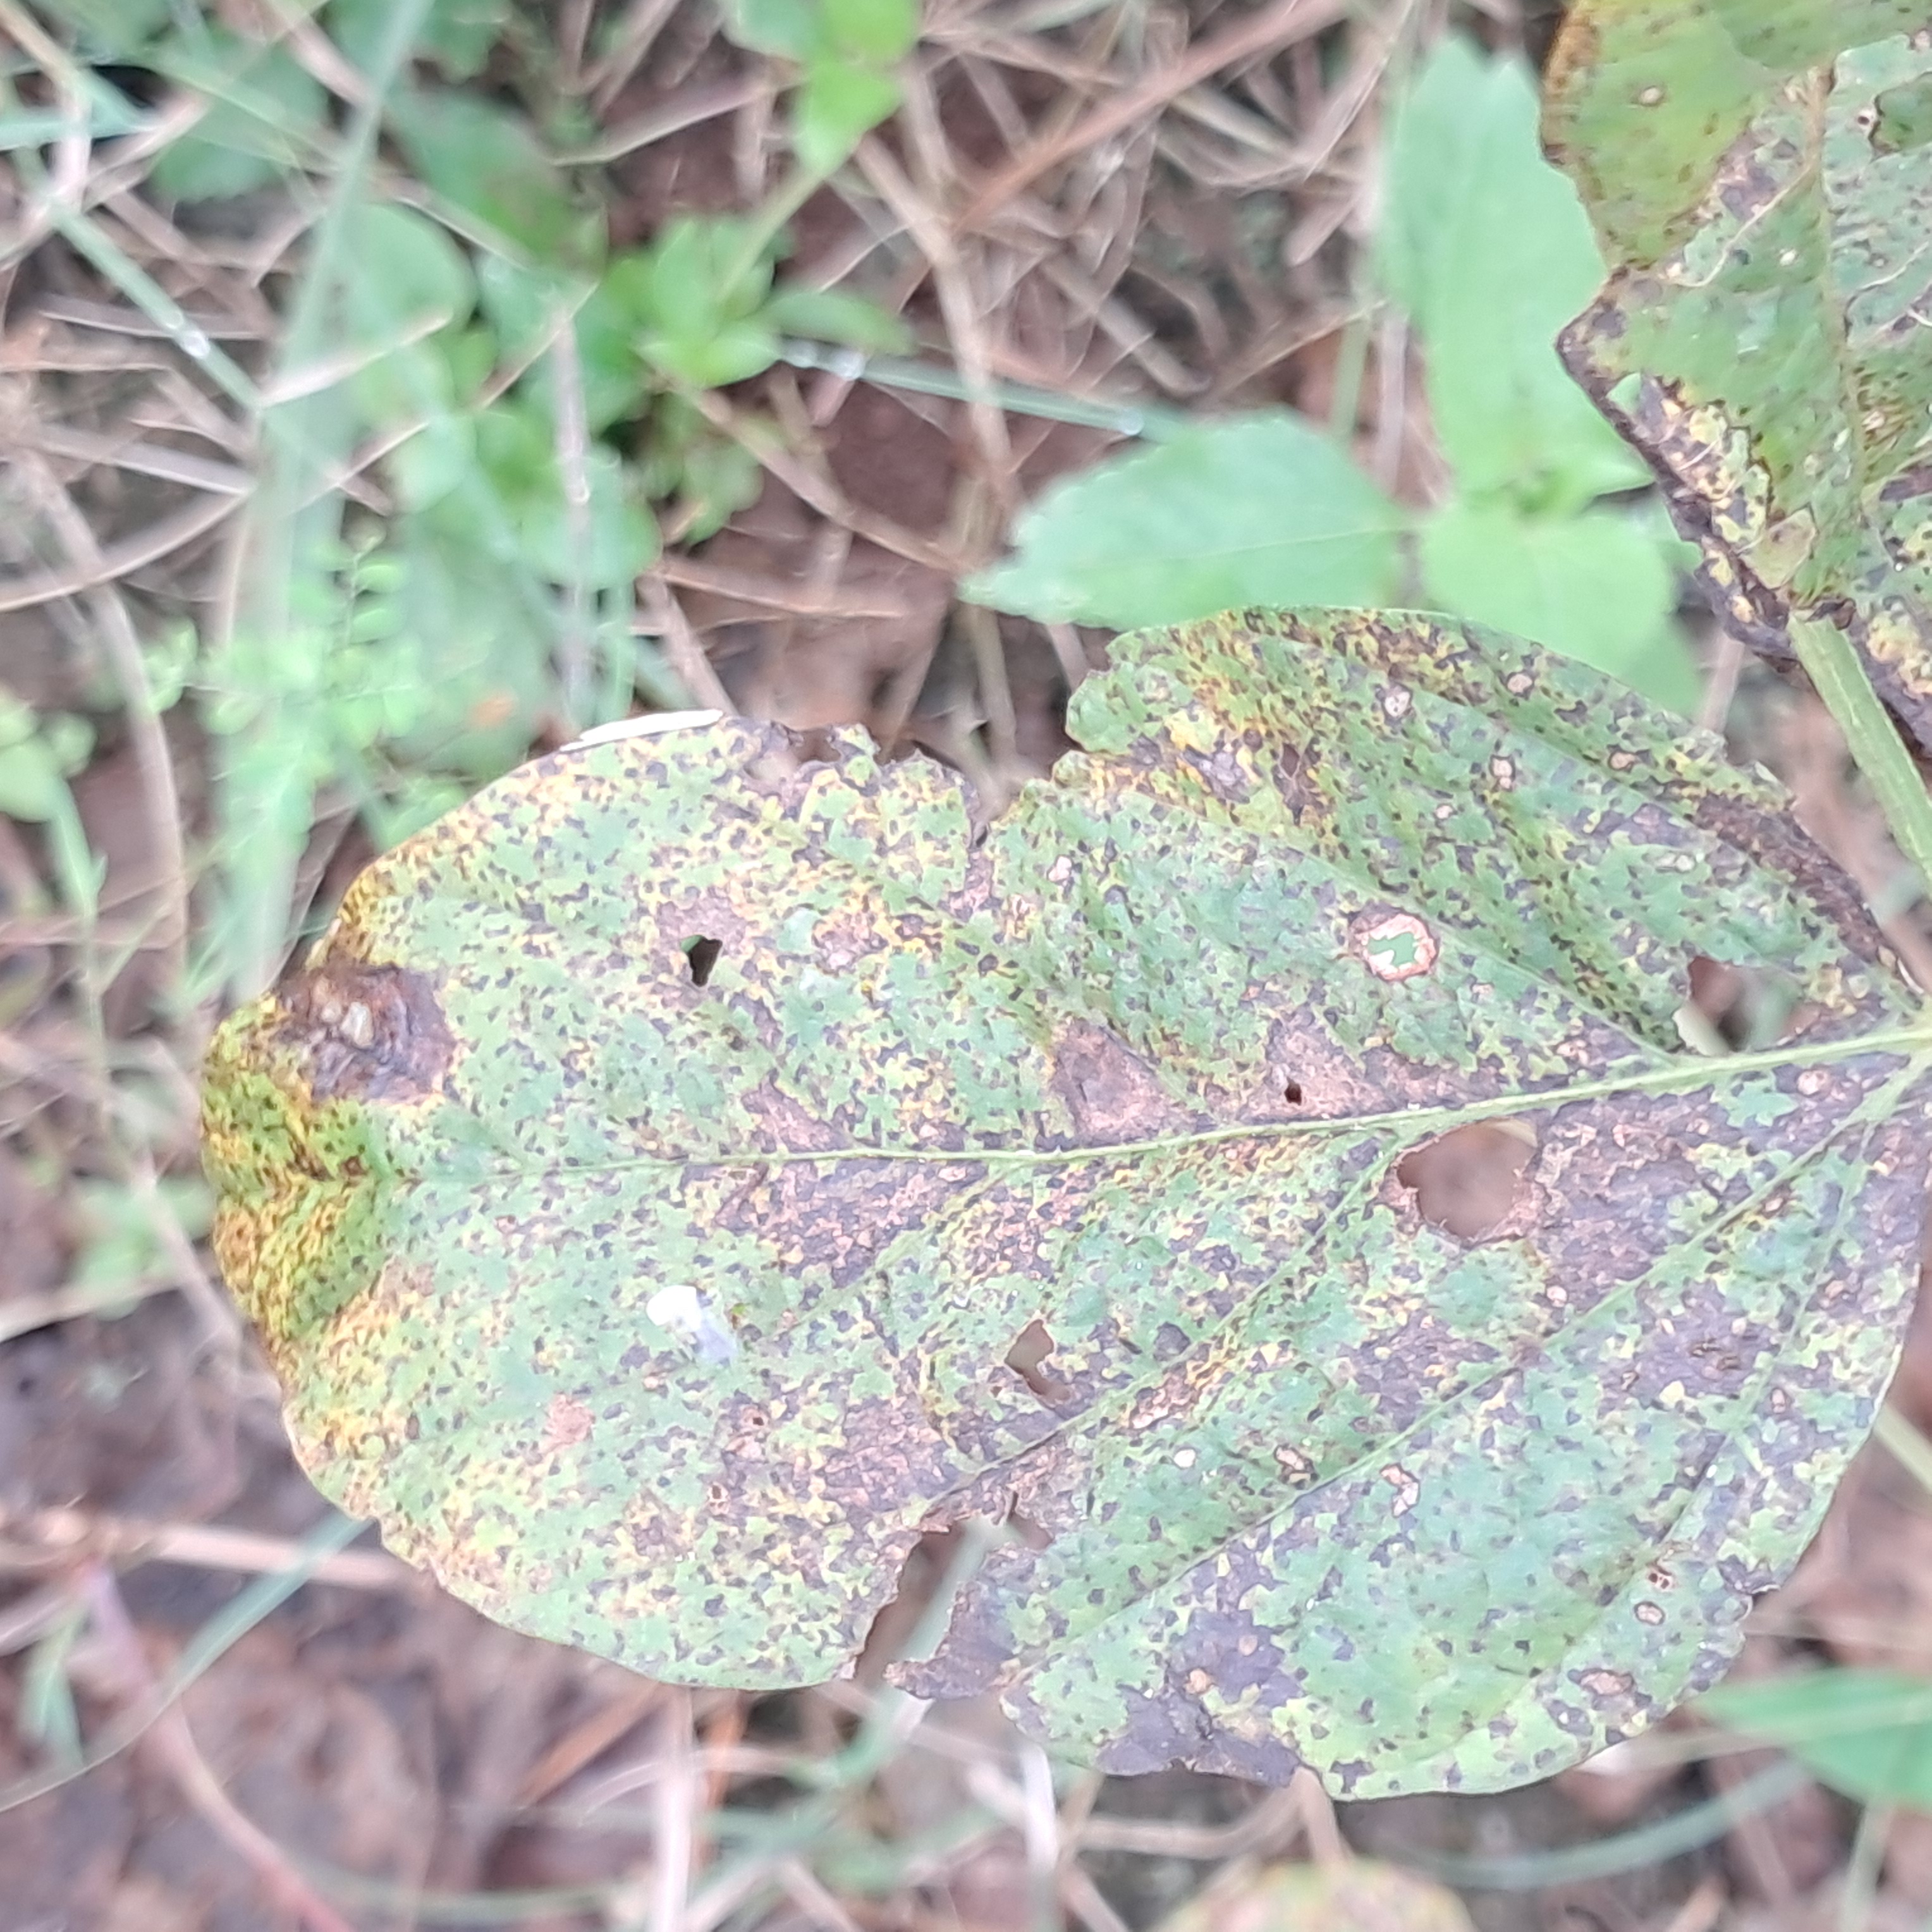
Label: Rust